Gordon Muortat Mayen

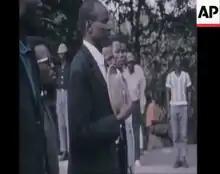
President of NPG Gordon Muortat at the declaration and raising of the flag of the Nile State (Republic), 1969

Muortat joined the Anyanya 1 insurgency, fighting in the First Sudanese Civil War to liberate the territories of Southern Sudan in 1967 and was appointed foreign minister in the Southern Sudan Provisional Government (SSPG) under Aggrey Jaden. After the collapse of the SSPG due to internal political wrangling, the second Anyanya government, the Nile Provisional Government (NPG) was formed. Gordon Muortat Mayen was elected unanimously as president, with his army fighting a fully fledged war against the north, advocating for the complete independence of the south. During this time, Southern Sudan was renamed the Nile Republic with its citizens being referred to as Nileans. The name Southern Sudan was rejected by Muortat and his government due to the name being just a reference to a geographic zone which has little relevance to the people of the Southern Sudan. It is also a name which was used by colonial powers to inadequately describe the Nilotic and Nilo-Hamitic tribes living on the upper region of the river Nile, first by the Egyptians, and later by the British. Dr. John Garang de Mabior, future leader of the SPLA, was among the batches of Muortat's soldiers sent to Israel for military training under the NPG.